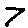
Label: 7